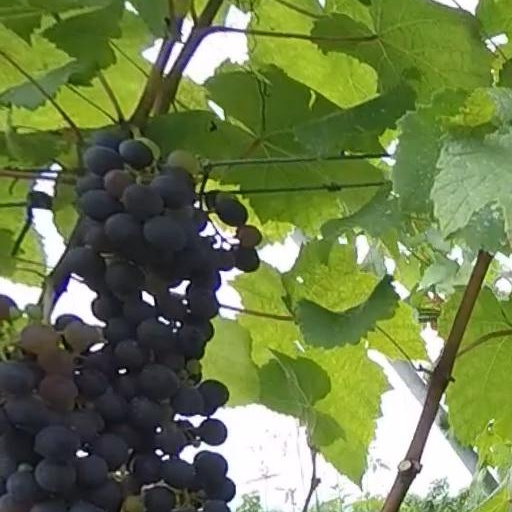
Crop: grape